Land reform in Mexico

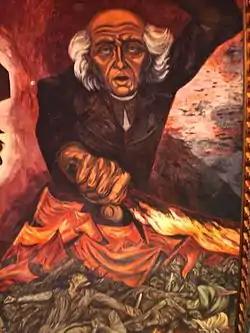
Miguel Hidalgo y Costilla, by José Clemente Orozco, Jalisco Governmental Palace, Guadalajara.

The Spanish crown had not seen such a challenge from below during its nearly 300 years of colonial rule. Most rural protests were brief, had local grievances, and were resolved quickly often in the colonial courts. Hidalgo's political call for a rising against bad government during the period when Napoleon's forces controlled the Iberian peninsula and Spain's Bourbon monarch had been forced to abdicate in favor of Joseph Bonaparte meant that there was a crisis of authority and legitimacy in the Spanish empire, touching off the Spanish American wars of independence.